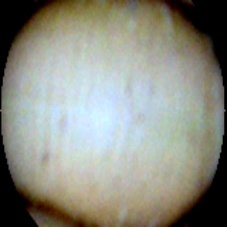
Label: Intact